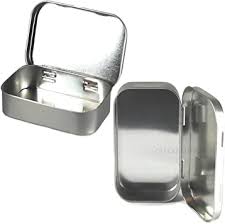
Label: metal